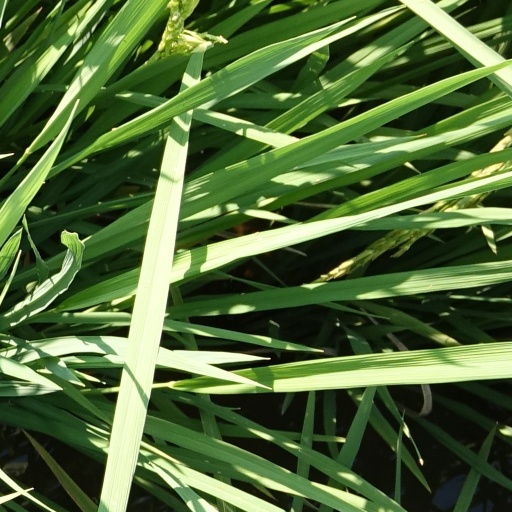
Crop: rice